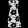
Label: Dress